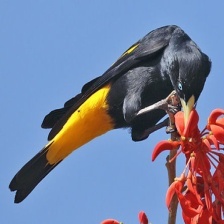
Species: YELLOW CACIQUE
Scientific name: CACICUS CELA